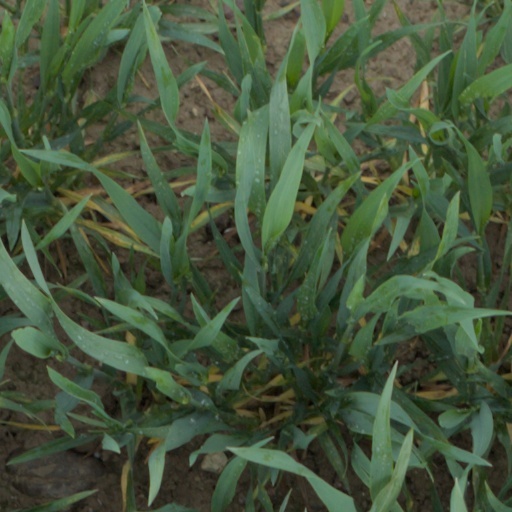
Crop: wheat